Timeline of the 2021–2022 Myanmar protests

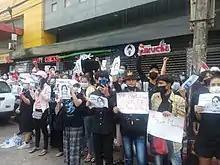
Demonstrators carrying placards with several hashtag slogans.

On 9 February, protesters defied martial law, and continued to organise larger public protests across the country. Police began a crackdown of protests, firing live and rubber bullets, and using water cannons to disperse the crowds. Serious injuries prompted the United Nations office in Myanmar to issue a statement calling the use of disproportionate force against demonstrators unacceptable.